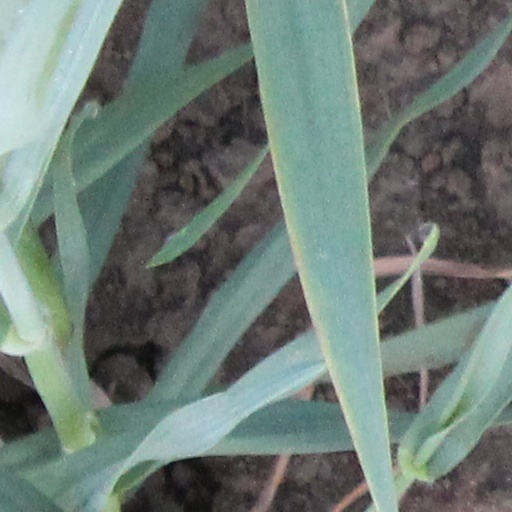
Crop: wheat